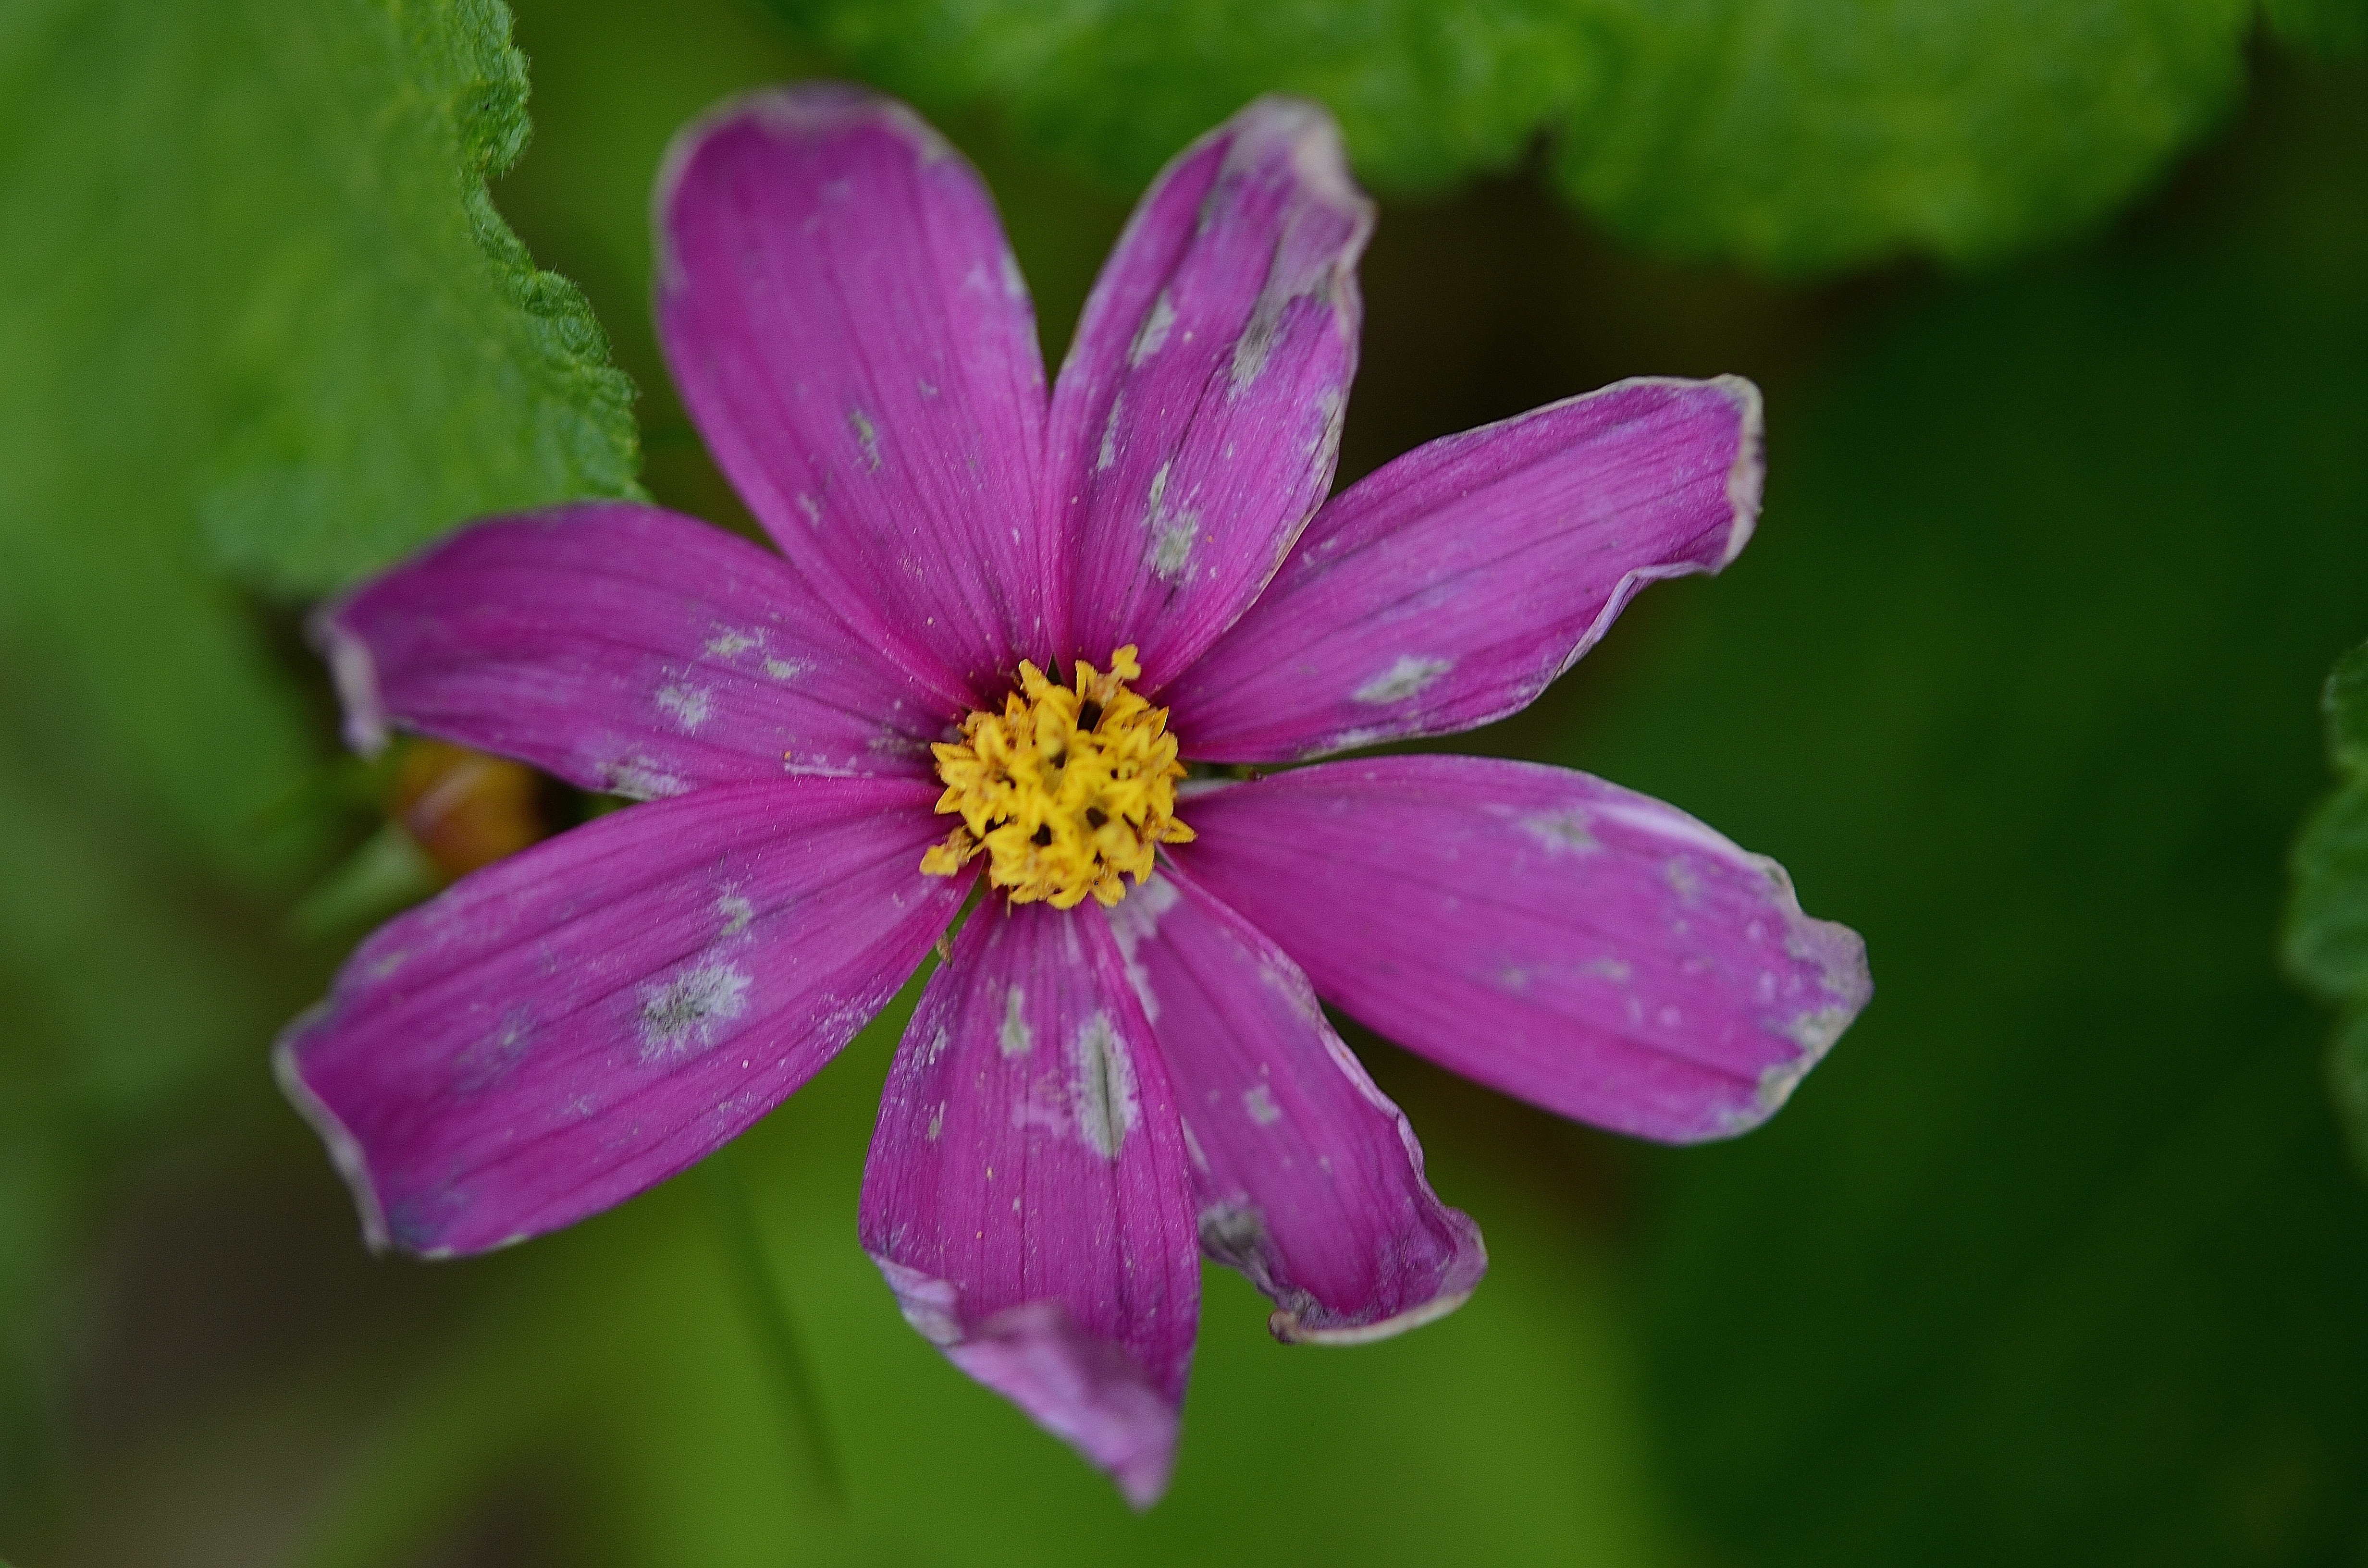
nature, blossom, plant, photography, leaf, flower, petal, bloom, summer, green, macro, botany, colorful, yellow, garden, flora, plants, wildflower, flowers, close up, background, beautiful, detail, lila, macro photography, burgundy, flowering plant, daisy family, summer plant, annual plant, plant stem, land plant, garden cosmos